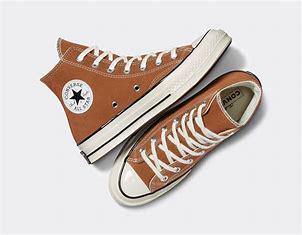
Brand: Converse
Model: Chuck 70 Hi